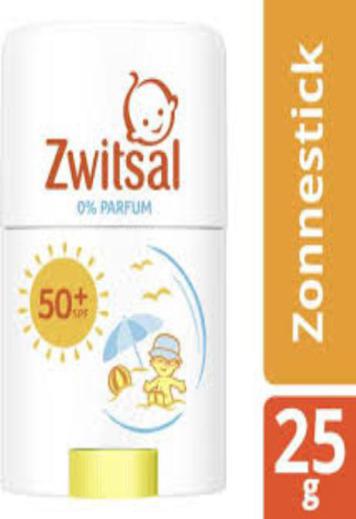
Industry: Necessities